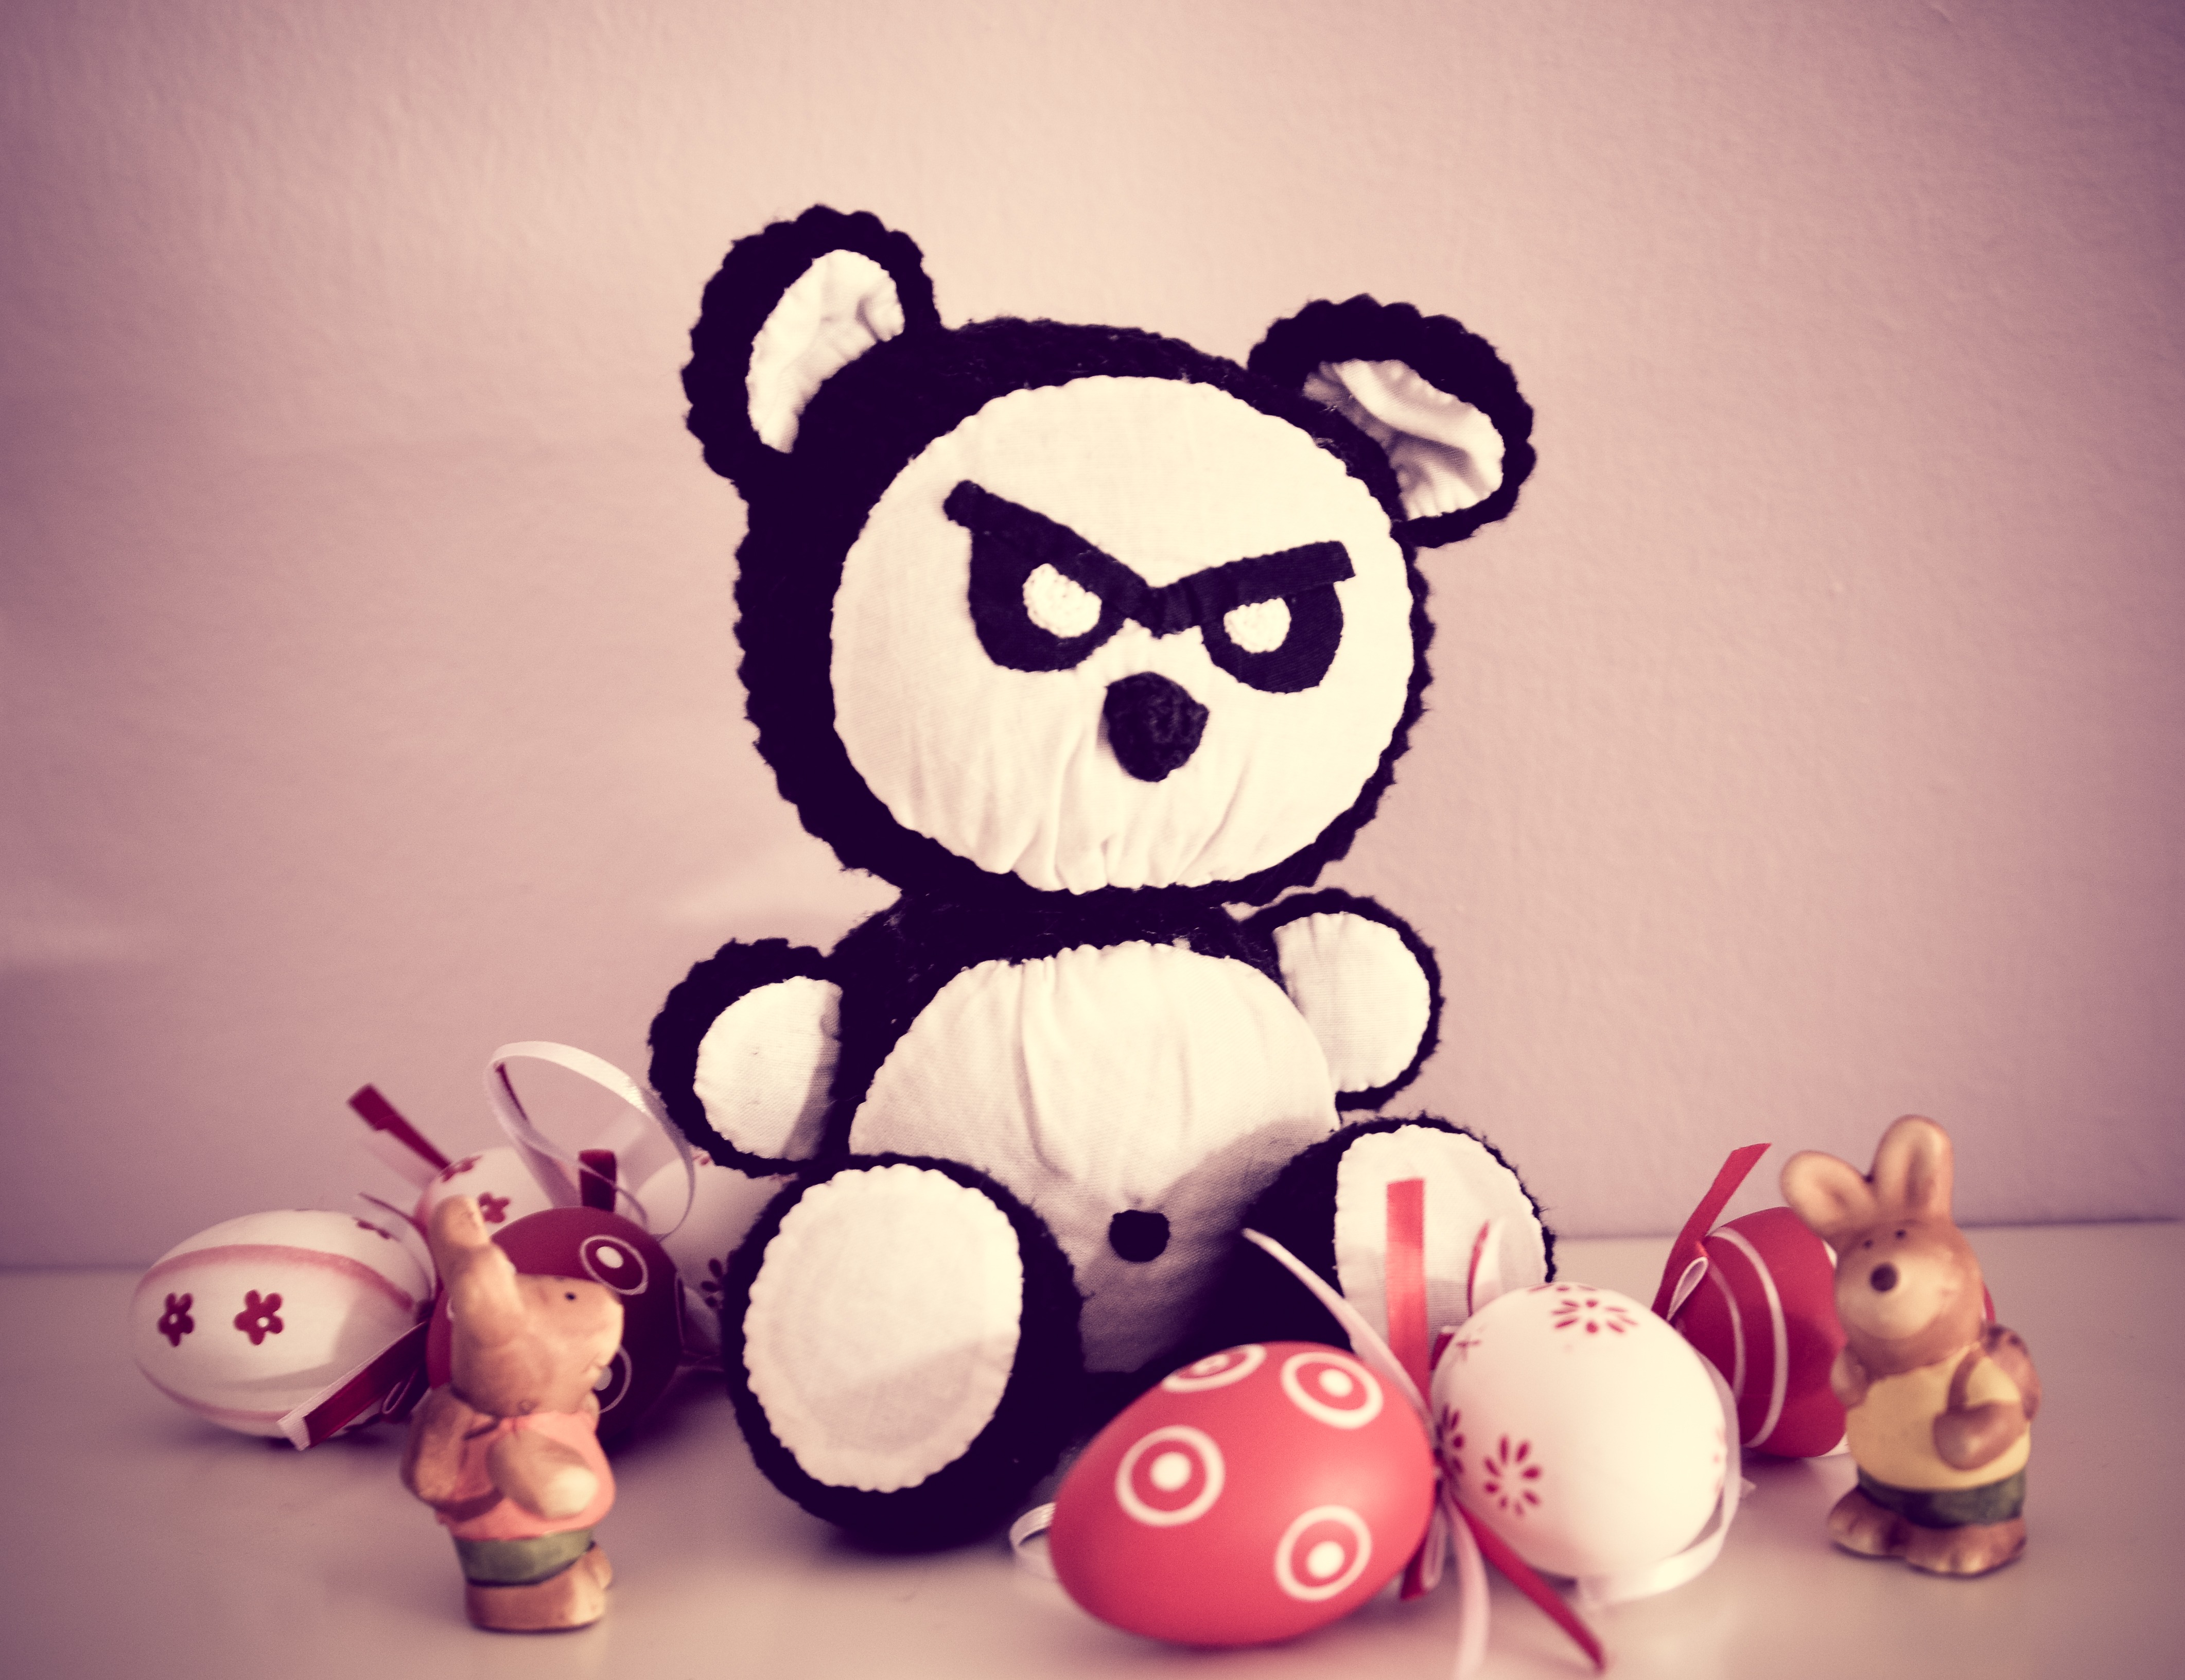
retro, spring, red, symbol, yellow, pink, toy, egg, ornament, deco, hare, teddy bear, cheerful, panda, art, illustration, easter, mascot, easter eggs, friendly, ornaments, teddy, cartoon, lenz, stuffed toy, egg shaped